Berlinka

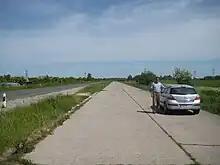
Berlinka in Russia, with original concrete carriageway on the right and later modern carriageway on the left

Construction began in late 1933, using unemployed German workers as part of the state's reforms to counteract the Great Depression, the construction of the "Reichsautobahn" (RAB) network. The first 113 kilometre (70 mile) long segment near Stettin (now Szczecin), Stettiner Dreieck to Stettin-Süd, was opened on September 27, 1936. The segment from Königsberg to Elbing (now Elbląg) was opened in 1937. In 1937, beltways near Stettin and Elbing were built.